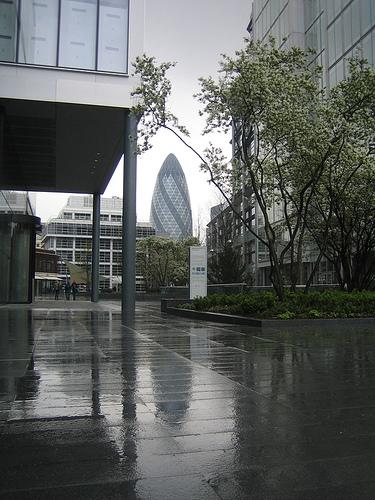
Weather: rain or strom